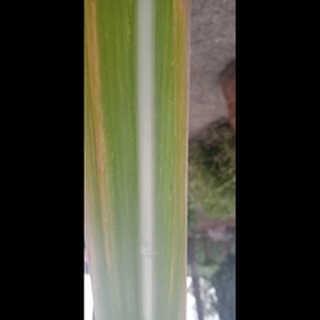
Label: sugarcane_yellow_leaf_disease